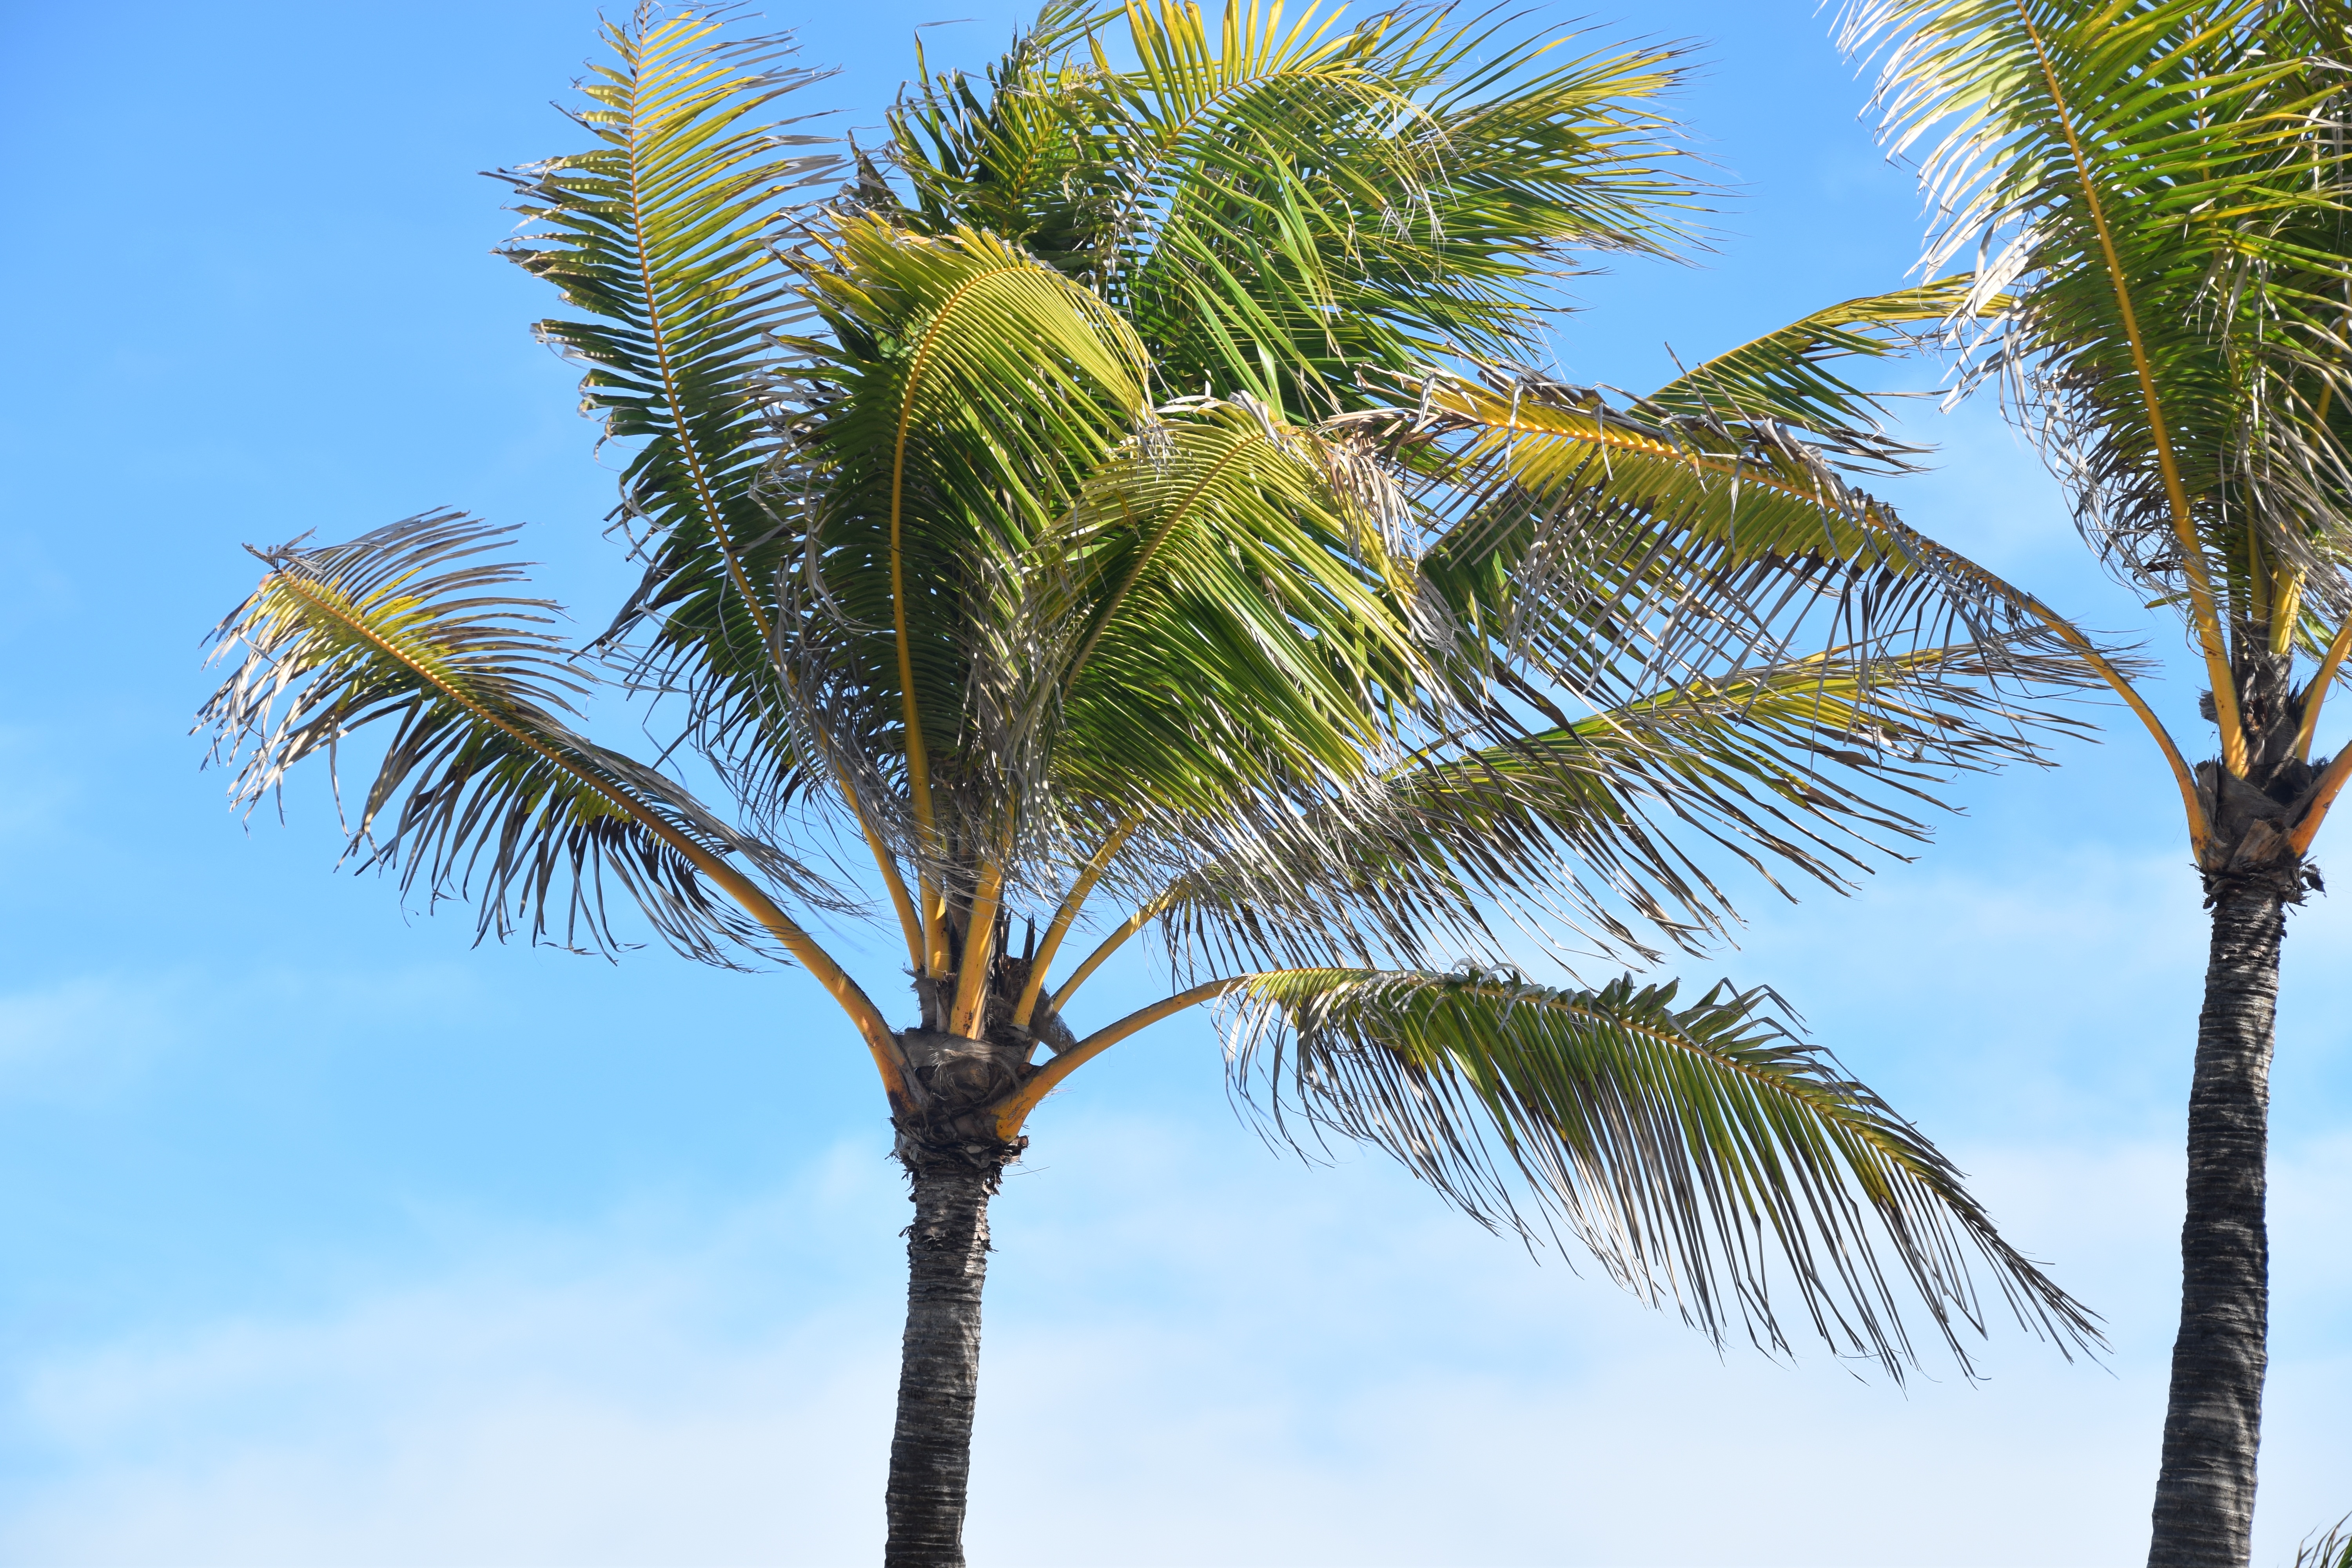
tree, nature, branch, plant, sky, palm tree, leaf, flower, summer, vacation, travel, paradise, palm, produce, tropical, botany, tropics, palm tree isolated, flowering plant, date palm, woody plant, land plant, arecales, palm family, borassus flabellifer